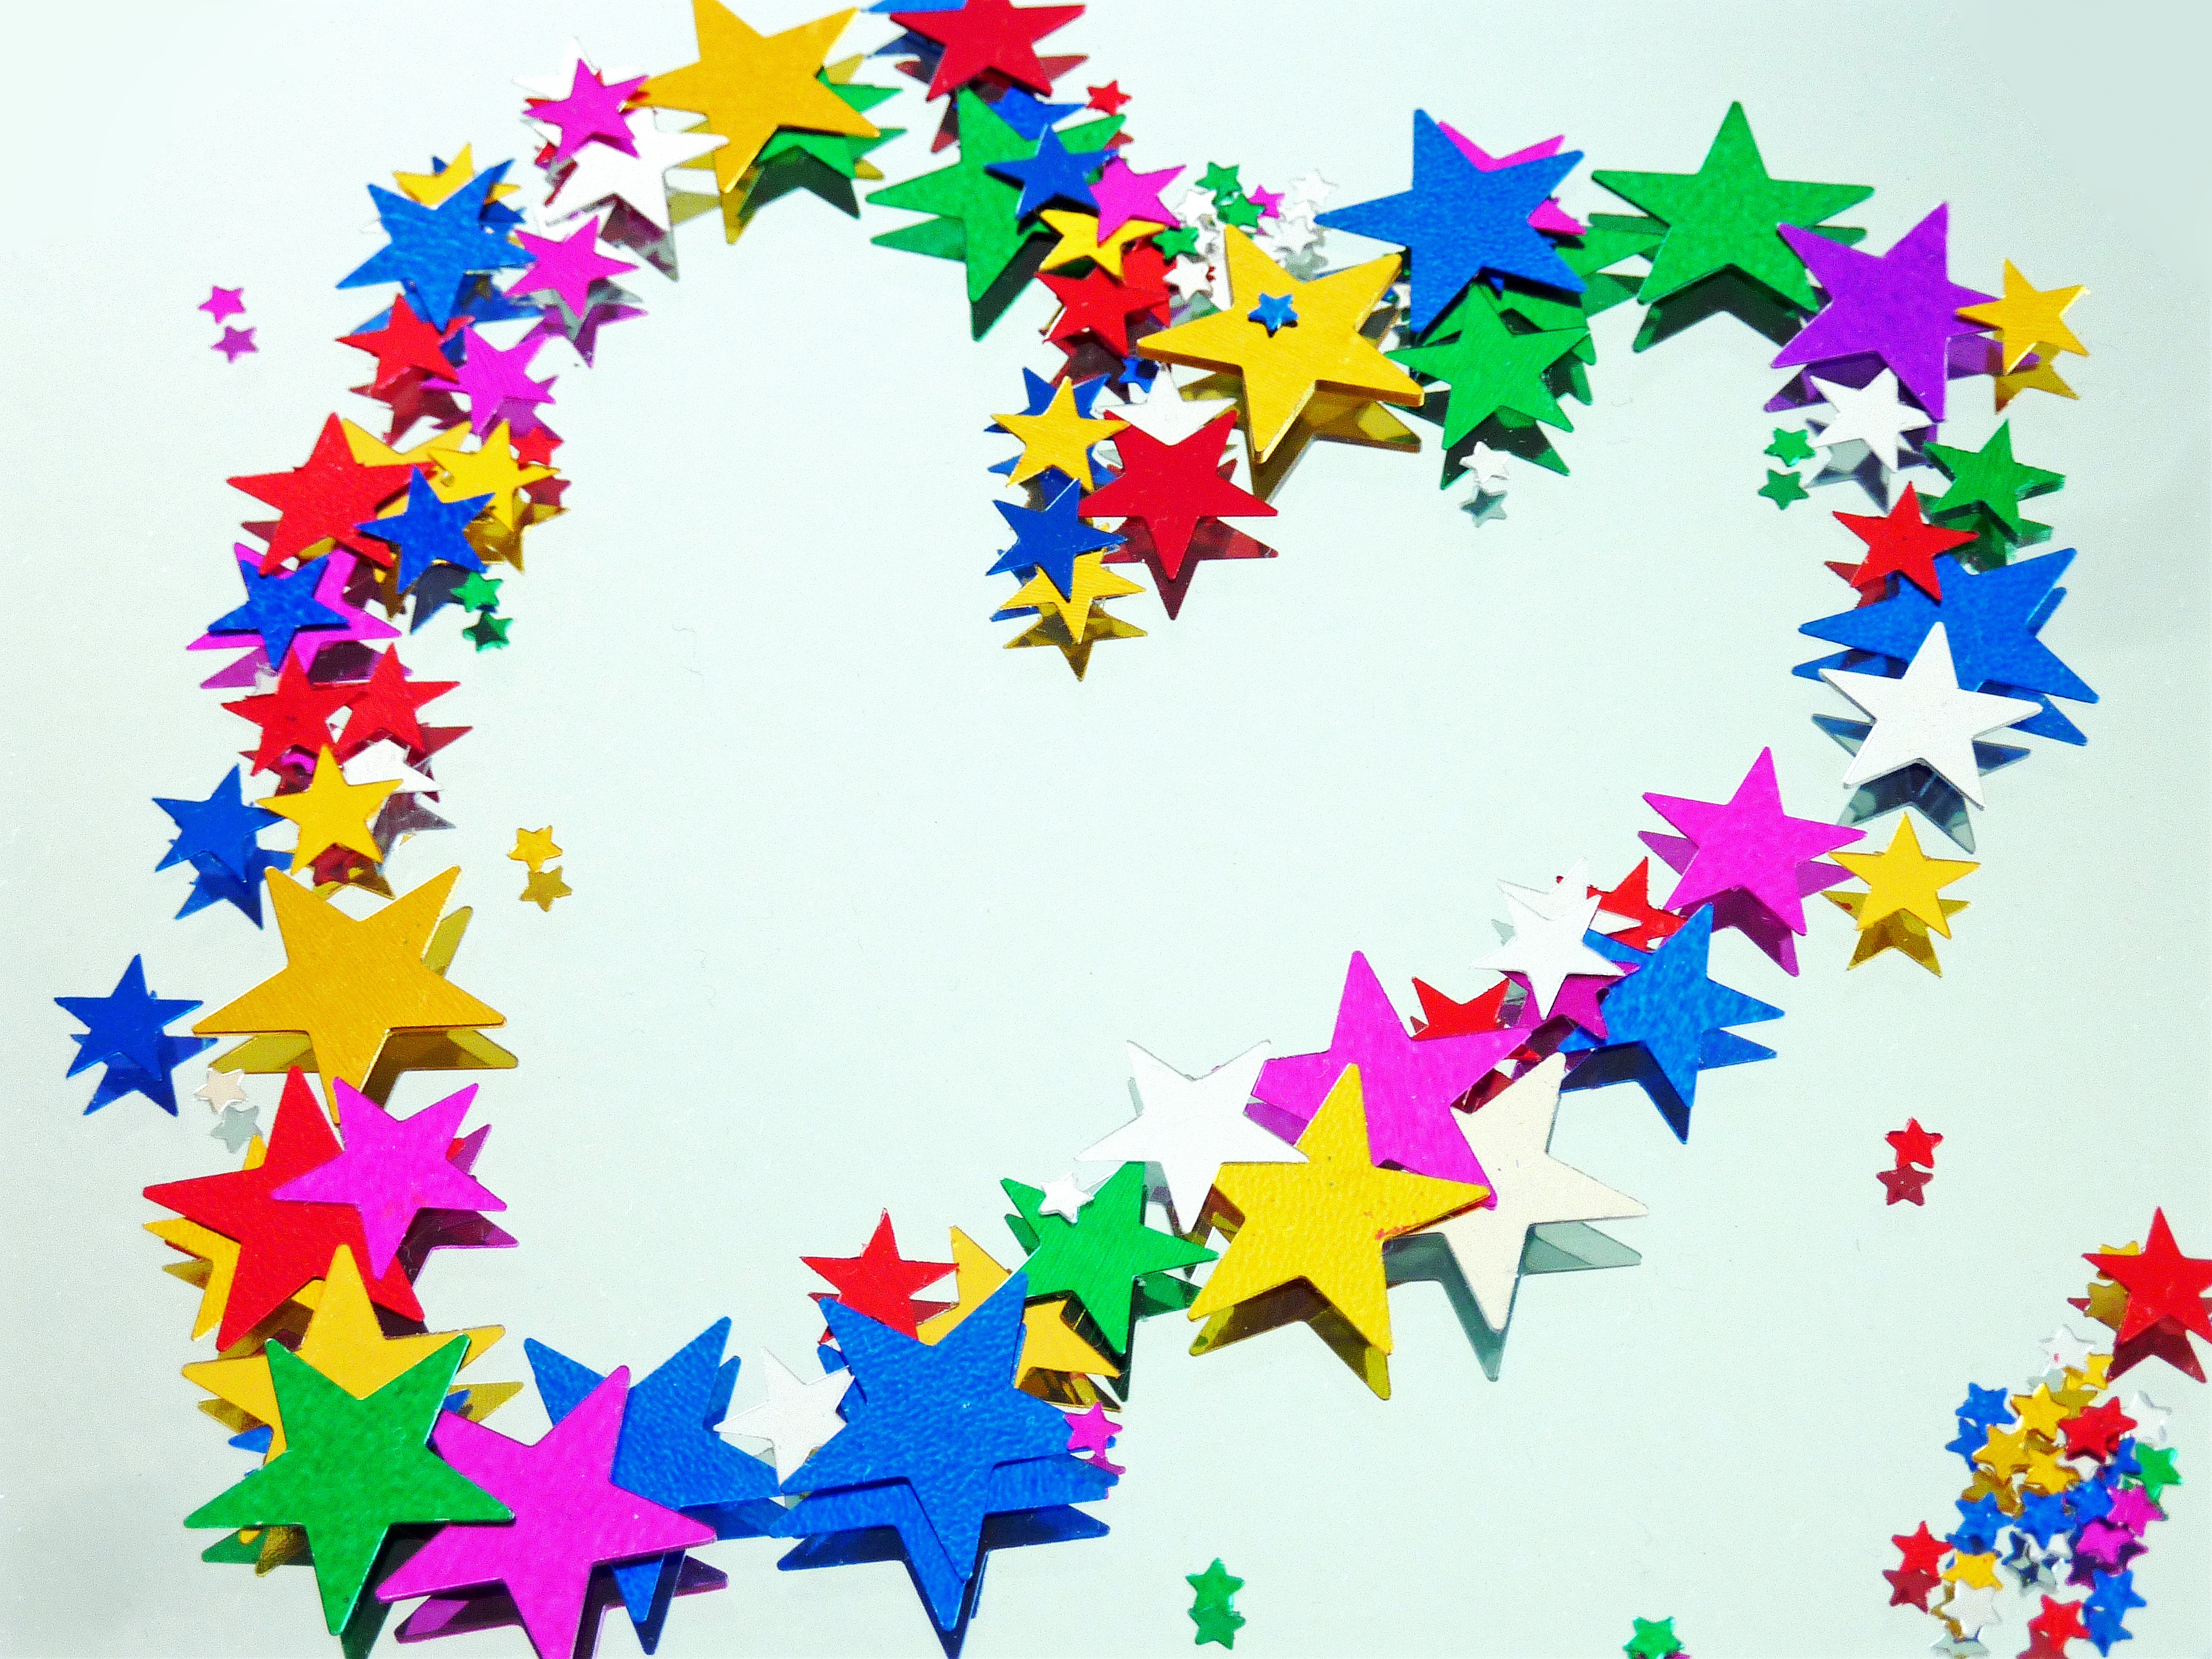
love, heart, line, red, romance, romantic, together, toy, font, art, illustration, luck, valentine's day, i love you, mother's day, promise